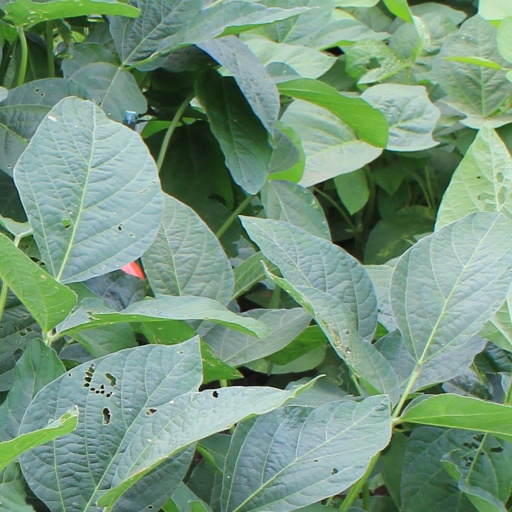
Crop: soybean